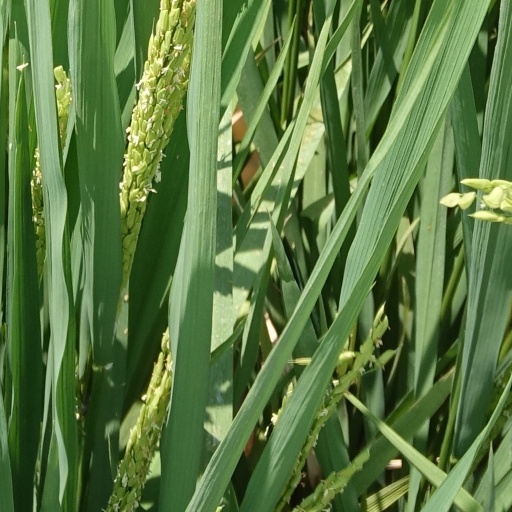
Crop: rice